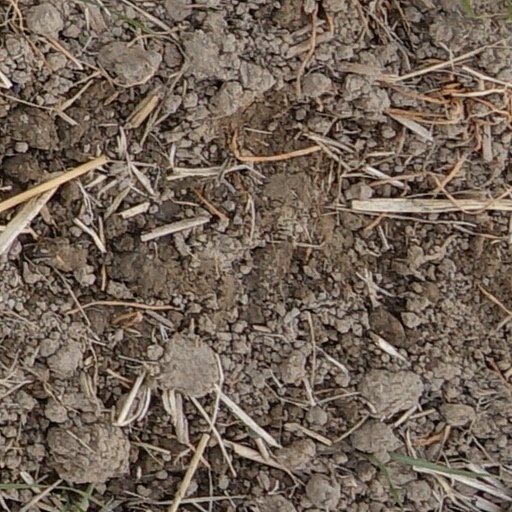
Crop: wheat